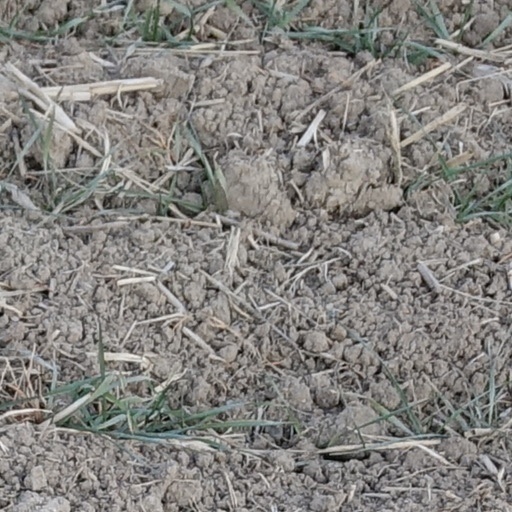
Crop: wheat